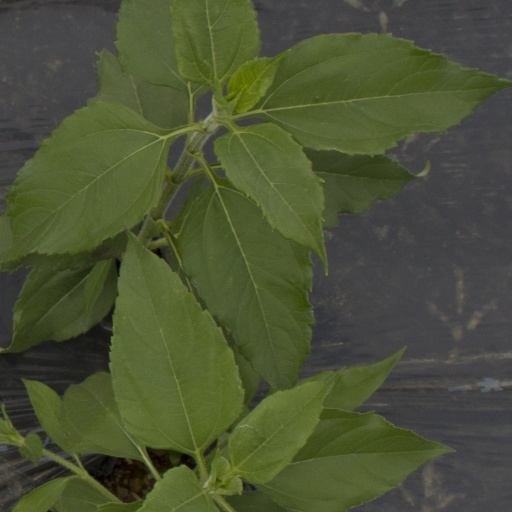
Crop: Jerusalem artichoke